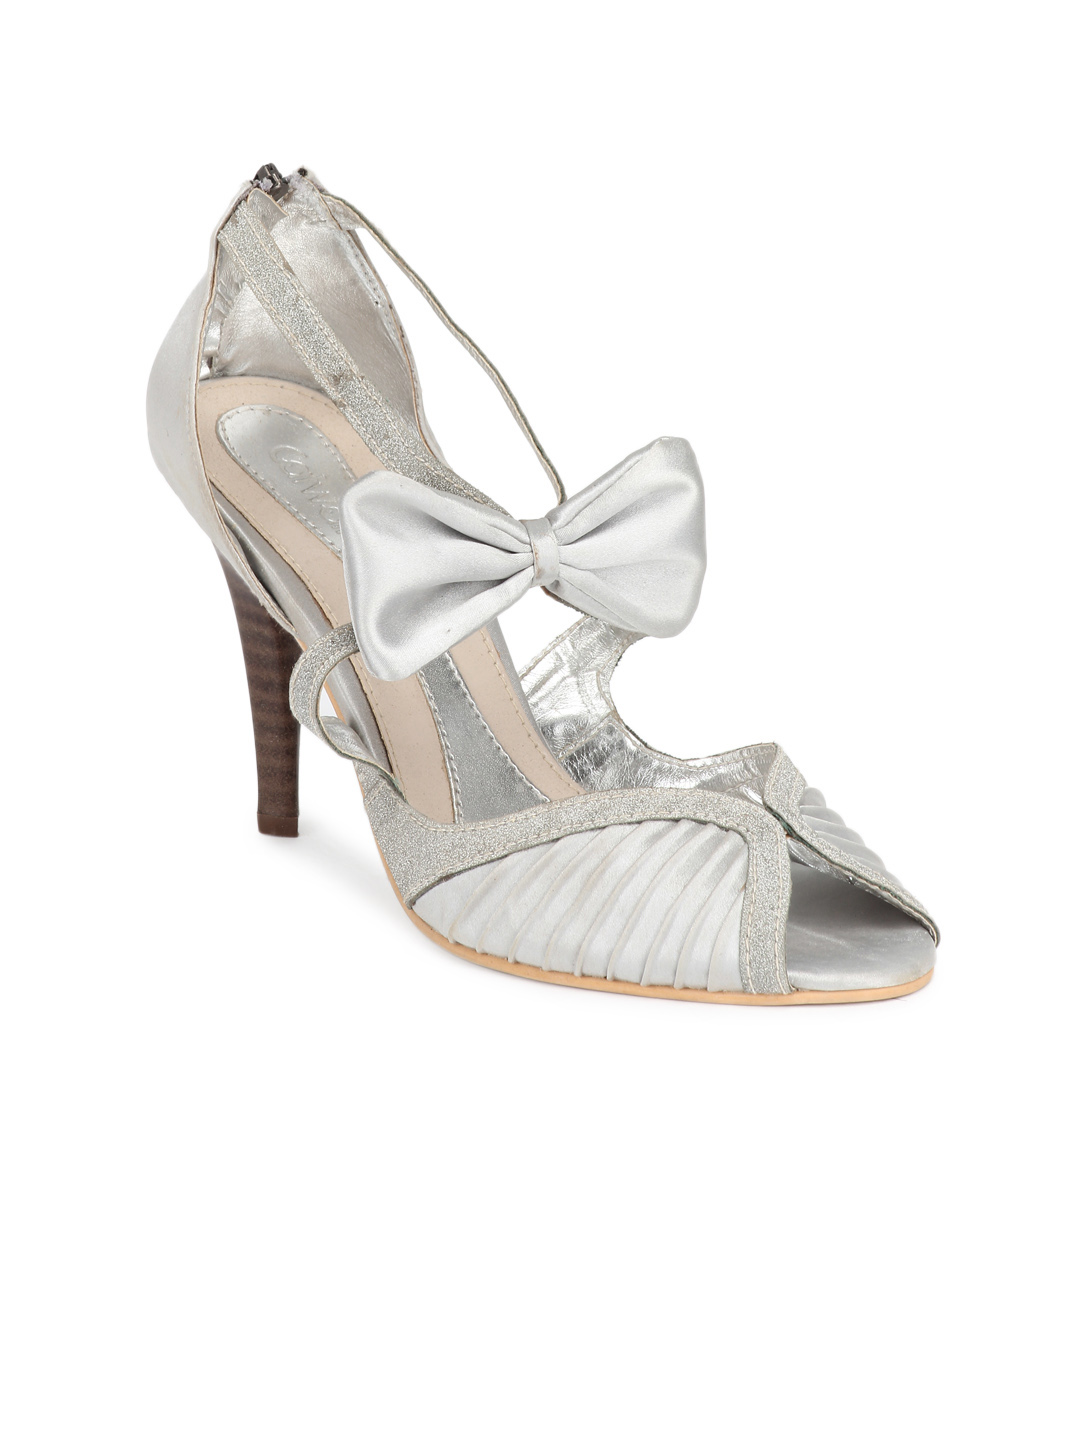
Catwalk Women Silver Heels
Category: Footwear / Shoes / Heels
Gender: Women
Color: Silver
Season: Winter 2015
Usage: Casual